Erlangen

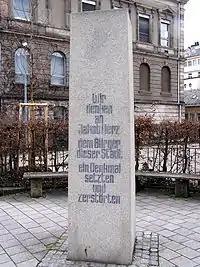
The new memorial for Jakob Herz from 1983

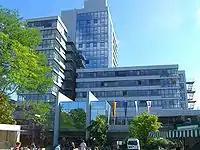
The modernized city hall of Erlangen

In 1861 the Bavarian parliament introduced general freedom of movement for Jews in Bavaria. This made it possible for Jews to settle in Erlangen. Many Jewish families from the surrounding communities moved to Erlangen because of better prospects, at the same time the communities in Bruck, Baiersdorf and Büchenbach shrank, with Büchenbach's community being dissolved as early as 1874. In 1867, the new Erlangen congregation already had 67 members, who became an independent religious congregation on 15 March 1873. The community in Bruck was merged into it. In 1891 the community inaugurated its own cemetery. On the other hand, the Rabbinate of Baiersdorf was dissolved in 1894, and after 1900 no Jews lived in Bruck. The Erlangen community, on the other hand, included prominent personalities such as the physician and honorary citizen Jakob Herz and the mathematician Emmy Noether. A monument to the former was erected on 5 May 1875 and destroyed on 15 September 1933. Since 1983, a stele has commemorated this process with an inscription: "Wir denken an Jakob Herz, dem Bürger dieser Stadt ein Denkmal setzten und zerstörten." (We think of Jakob Herz, the citizen of this town, for who the citizens of this town erected a monument and destroyed it.)